IPhone 4

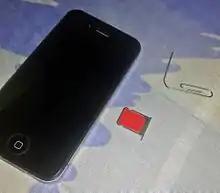
An iPhone 4 A1332 with a micro-SIM card removed with a paper clip, showing its SIM card compartment

The GSM iPhone 4 uses a micro-SIM card, which is positioned in an ejectable tray, located on the right side of the device. The CDMA iPhone 4, however, the phone connects to the network using an ESN. All prior models have used regular mini-SIM cards. Depending on the operator, micro-SIM cards may not be available for all networks globally. As a technical workaround, it is possible to trim a mini-SIM card with a knife or scissors so that it fits into the micro-SIM tray.